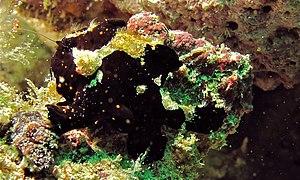
Antennarius pictus, ou communément nommé Poisson-grenouille peint, est une espèce de poissons marins de la famille des Antennaires ou poissons-grenouilles.